If This Is a Woman

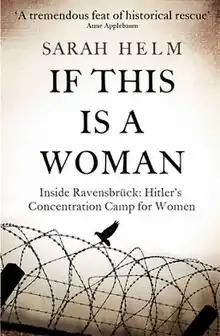
First edition

If This Is A Woman: Inside Ravensbruck: Hitler's Concentration Camp for Women is a 2015 book by Sarah Helm about the Ravensbrück Concentration Camp.